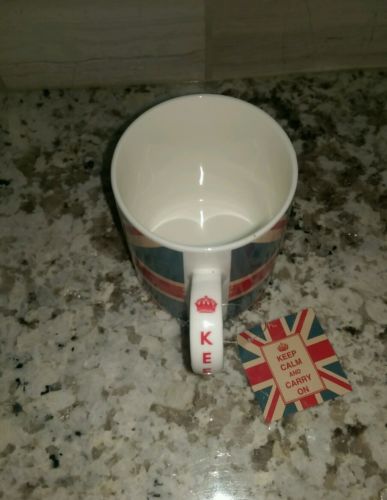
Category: mug